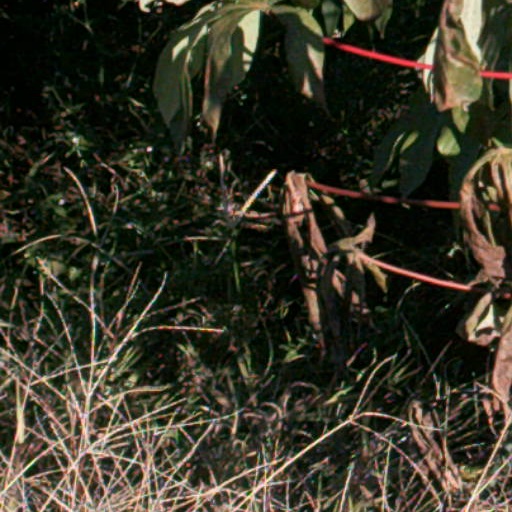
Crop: cassava